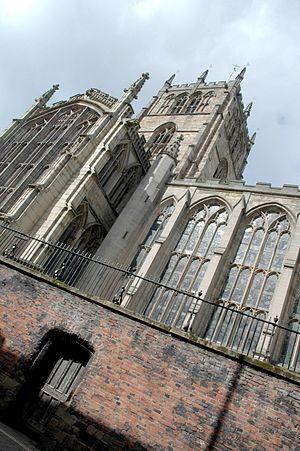
Lace Market est un quartier de Nottingham, en Angleterre.